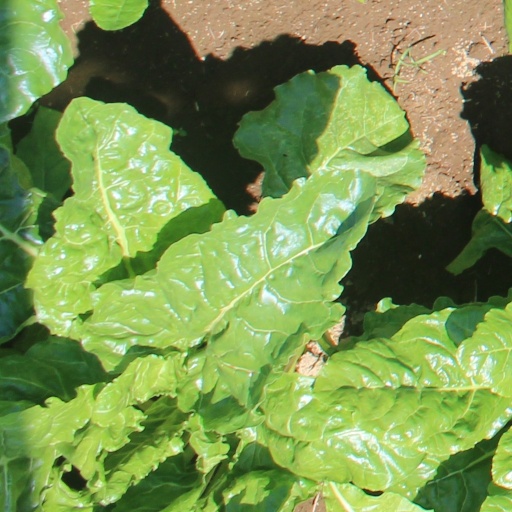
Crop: sugar beet